Macchi C.202 Folgore

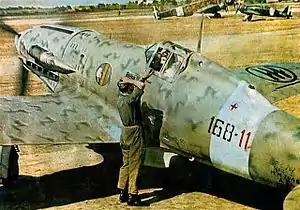
C.202 of Regia Aeronautica 168ª "Squadriglia", 54° "Stormo CT"  1943

During 1940, the "Folgore" was put into production using imported DB 601Aa engines, while Alfa Romeo set up production of the engine under license as the RA.1000 R.C.41-I "Monsone" (Monsoon). Due to initial delays in engine production, Macchi resorted to completing some C.202 airframes as C.200s, powered by Fiat-built radial engines. Nevertheless, by late 1942, "Folgores" outnumbered all other fighter aircraft in the "Regia Aeronautica".